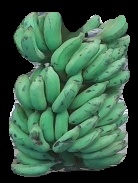
Variety: elakki-bale
Grade: grade3